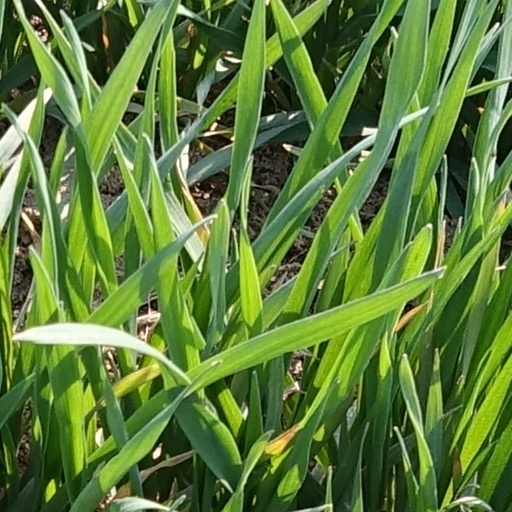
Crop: wheat